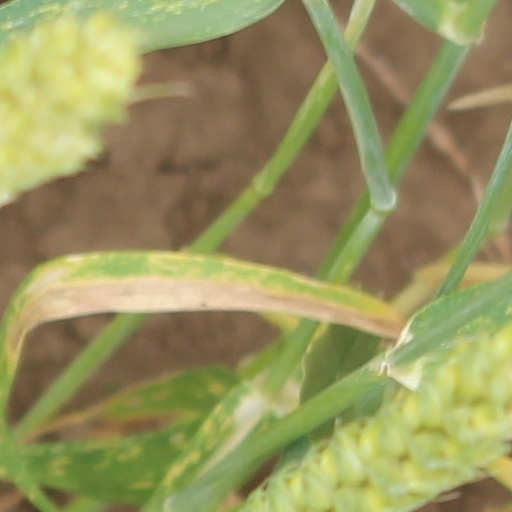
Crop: wheat